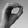
ASL letter: O